Mostafa Mousavi Faraz

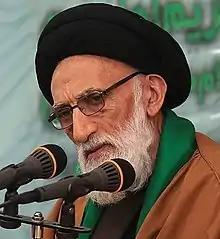
Seyyed Mostafa Mousavi Faraz (Mousavi Esfahani); a member of Assembly of Experts

Ayatollah Seyyed Mostafa Mousavi Faraz (also known as Seyyed Mostafa Mousavi Esfahani), is an Iranian Twelver Shia ayatollah who was born in 1944 in Isfahan to a religious family. This Shia cleric has been a member of the Assembly of Experts (from Hamedan province) since February 2016.